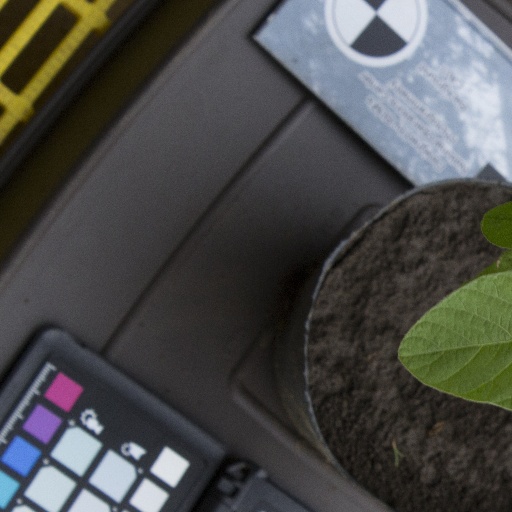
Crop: soybean